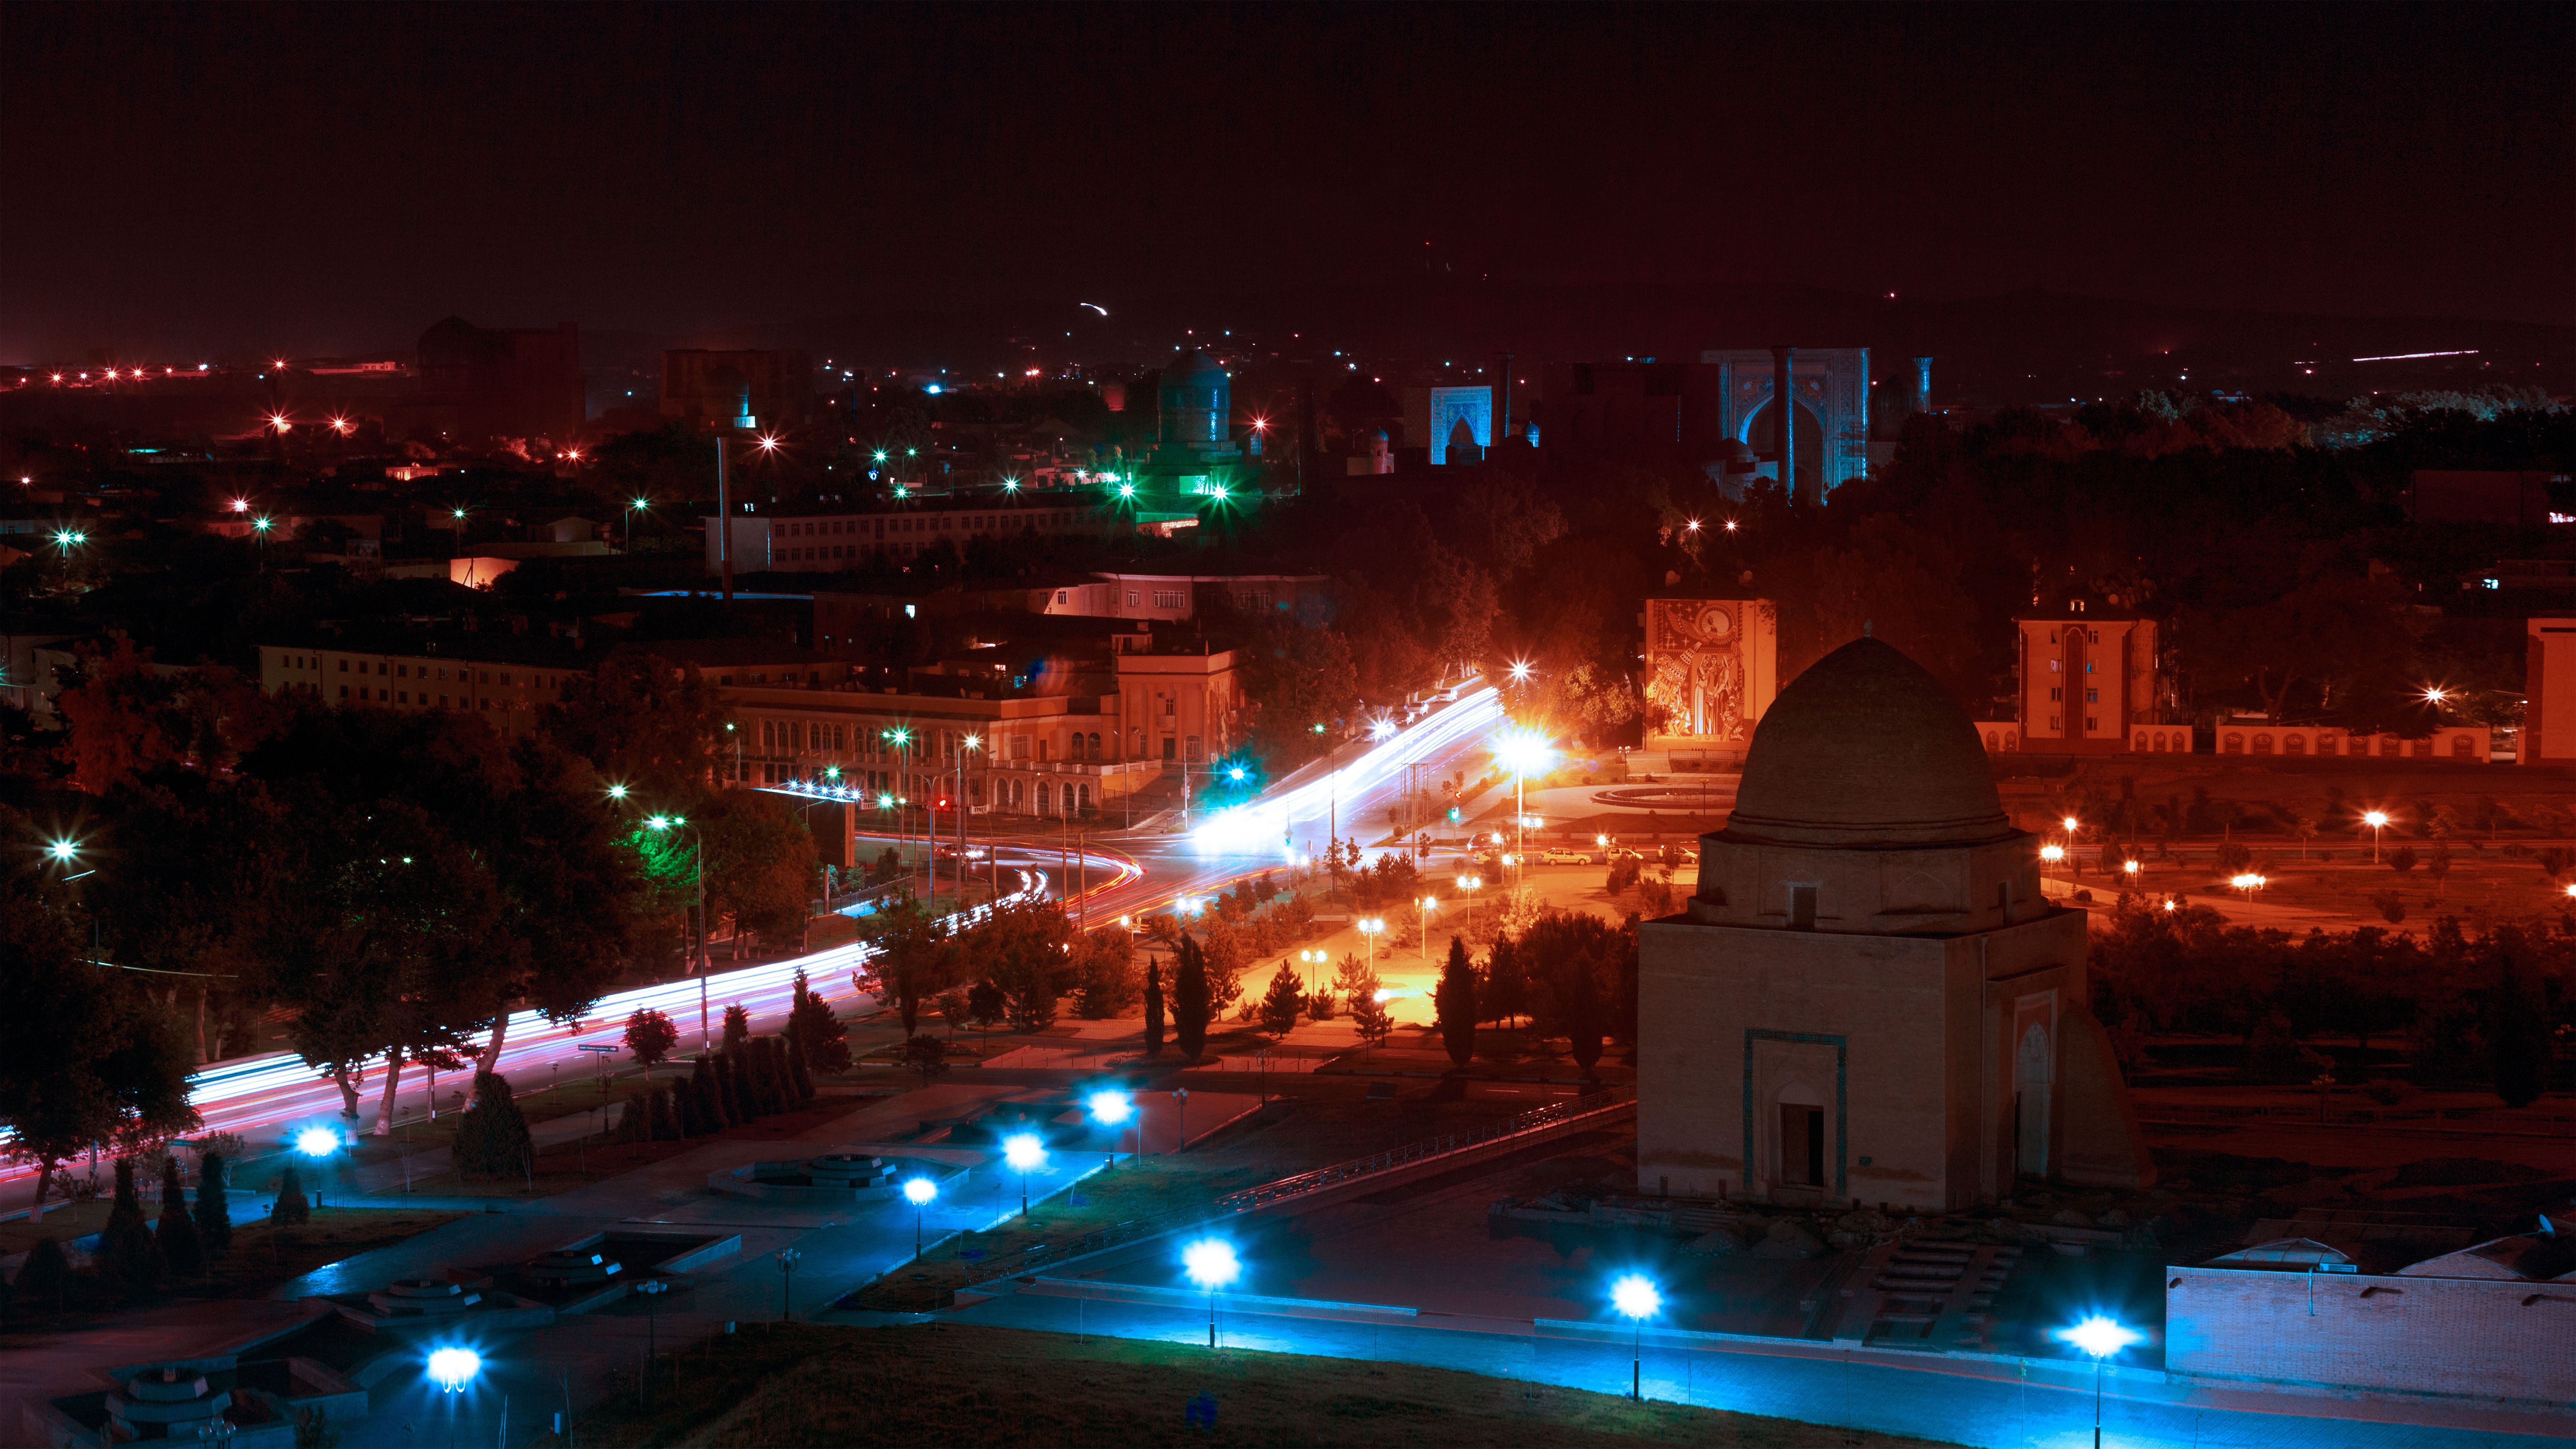
landscape, light, street, night, city, cityscape, vacation, tourist, dusk, evening, museum, shadow, darkness, lighting, night city, lights, beautiful, style, historical, classic, night view, metropolis, uzbekistan, middle asia, samarkand, central asia, night lights, city centre, night photos, gur emir, tpierlpn